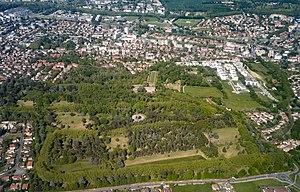
Ramonville-Saint-Agne est une commune française, située dans le département de la Haute-Garonne, en région Occitanie. Elle est limitrophe du sud de Toulouse, faisant partie de son agglomération.